Head and neck cancer

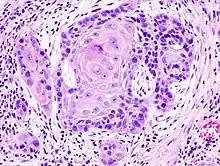
Squamous cell carcinoma of the mouth

Oral cancer affects the areas of the mouth, including the inner lip, tongue, floor of the mouth, gums, and hard palate. Cancers of the mouth are strongly associated with tobacco use, especially the use of chewing tobacco or dipping tobacco, as well as heavy alcohol use. Cancers of this region, particularly the tongue, are more frequently treated with surgery than other head and neck cancers. Lip and oral cavity cancers are the most commonly encountered types of head and neck cancer.